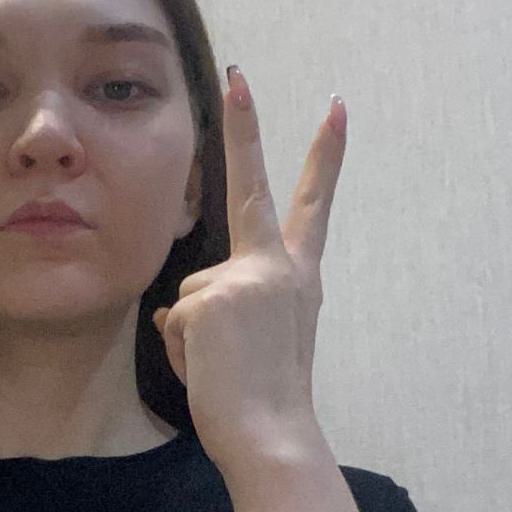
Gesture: peace_inverted